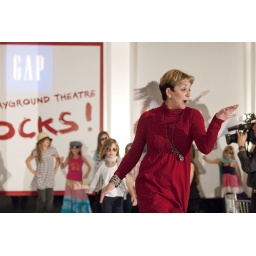
Teresita Miranda showing the girls how to rock therunway during rehearsalPhoto by MagicalPhotos.com/Mitchell Zachs